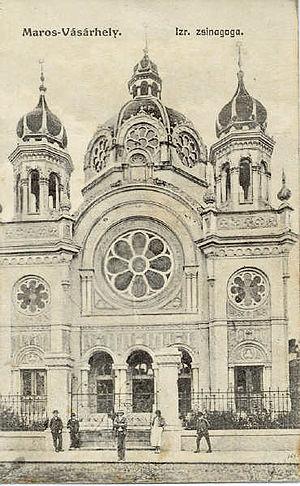
La Synagogue Status Quo Ante de Târgu Mureș, située au 6 rue sur Școlii, est le lieu de culte de la petite communauté juive de Târgu Mureș en Transylvanie, Roumanie. Elle a été construite pendant la période austro-hongroise, en 1899-1900 dans le style éclectique.